John Angelo Jackson

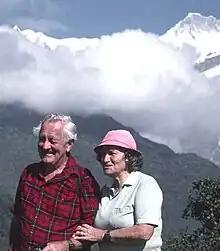
John A Jackson with wife Eileen, Annapurna II 1996

Jamie Owen, "Welsh Journeys" (Published in 2005, by Gomer Press, www.gomer.co.uk, , Snowdonia – pages 79–101)